Stellaria neglecta

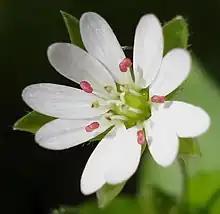
The flowers have ten stamens although sometimes only the filaments remain

It flowers between April and July in Northern Europe. The stems can remain alive and produce tillers which overwinter and flower the following year. Seeds are tuberculate, dark reddish-brown, 1.3−1.7 mm in diameter. The tubercles are conical, with an acute apex.